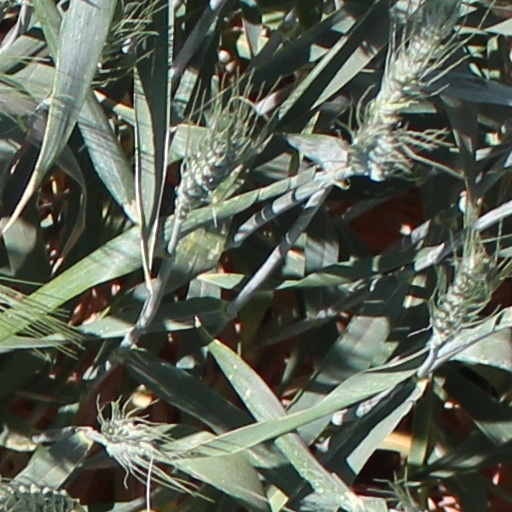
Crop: wheat